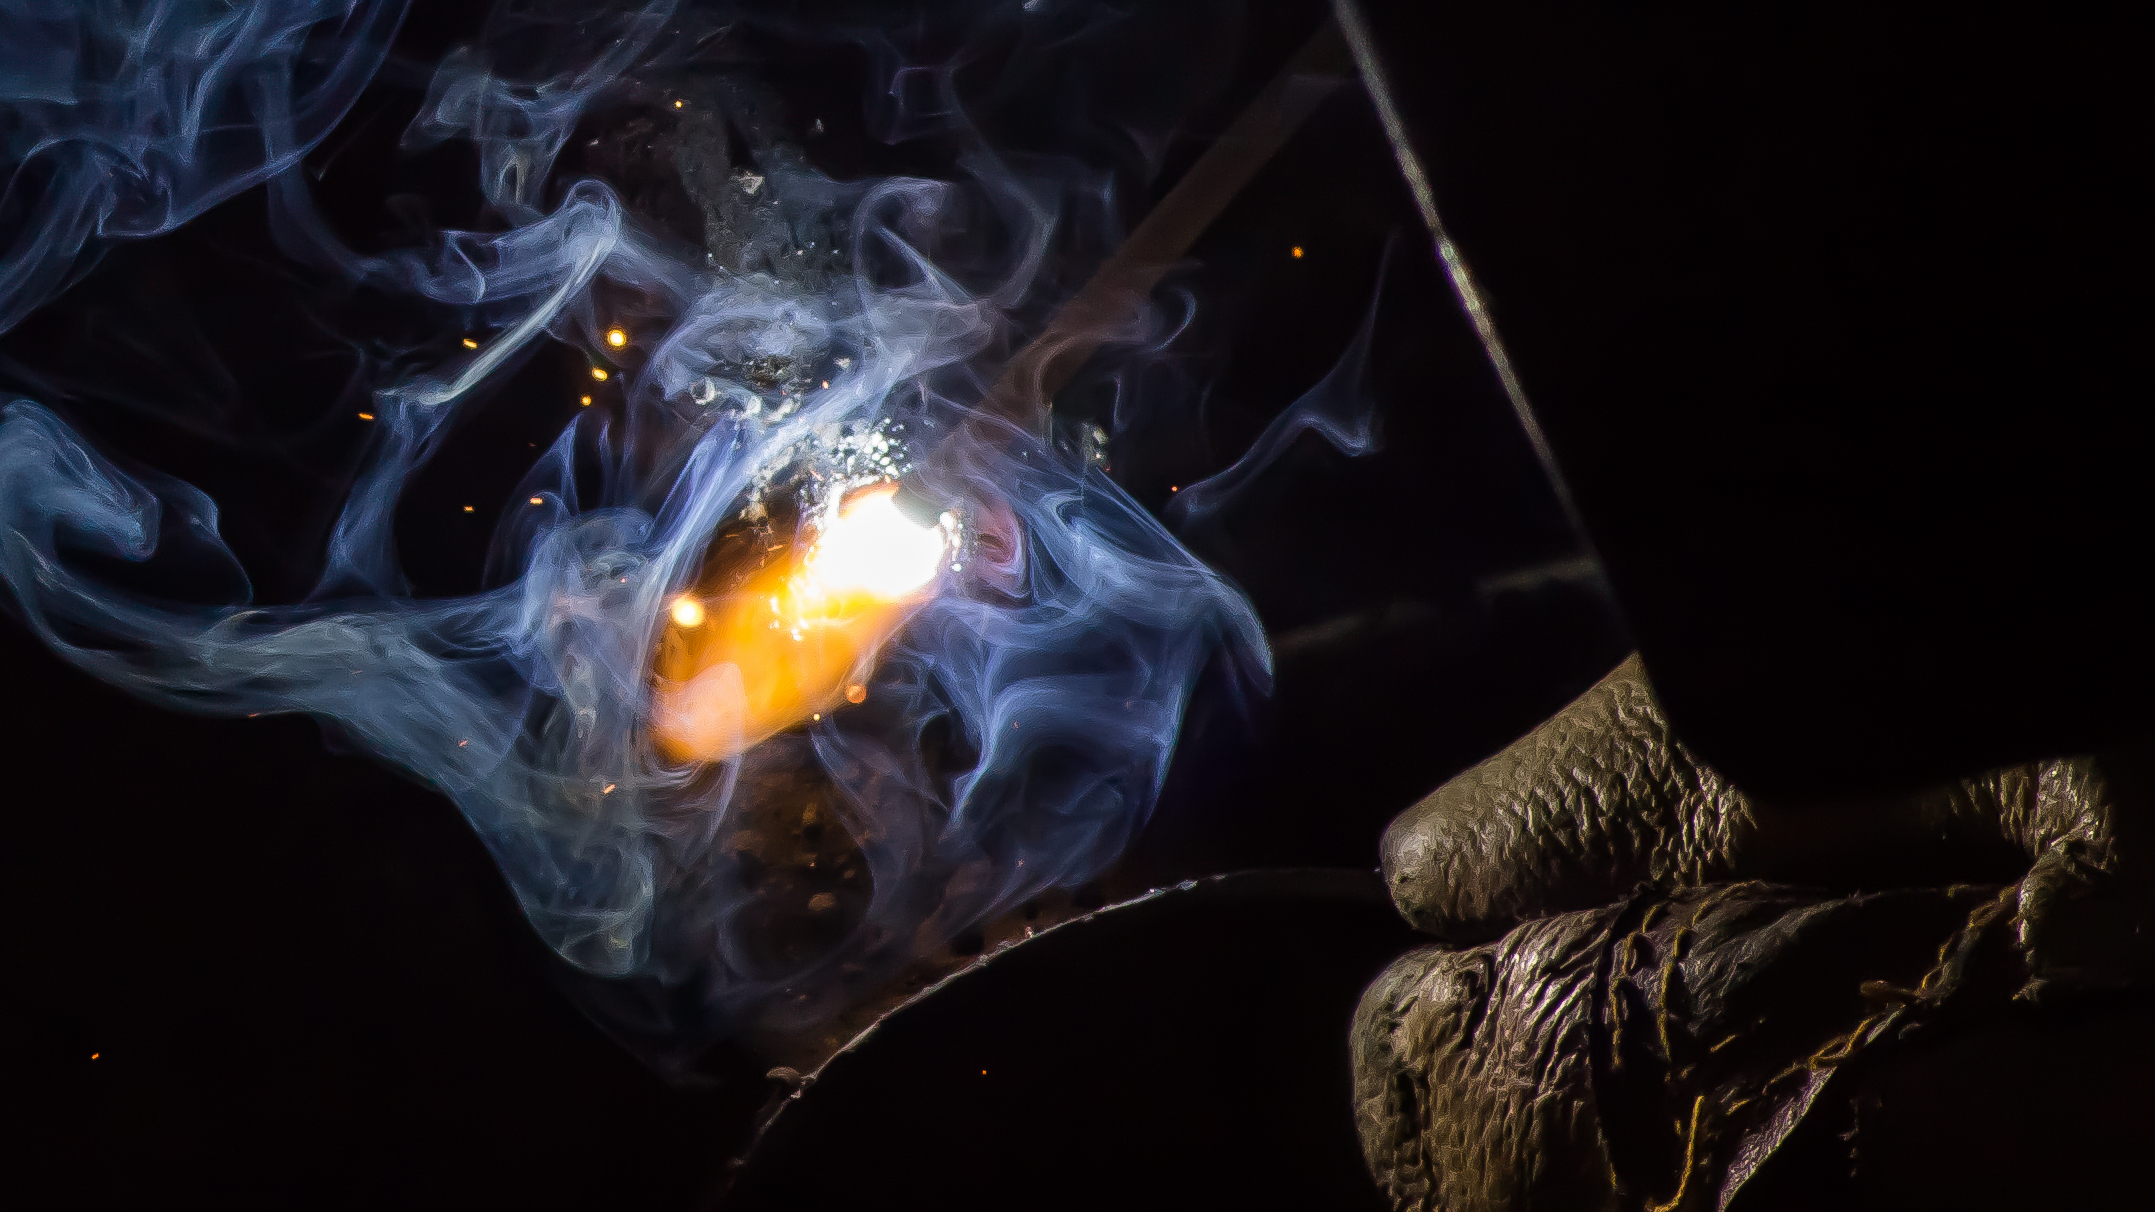
welding, electric, light, work, heat, flame, fire, smoke, space, rock